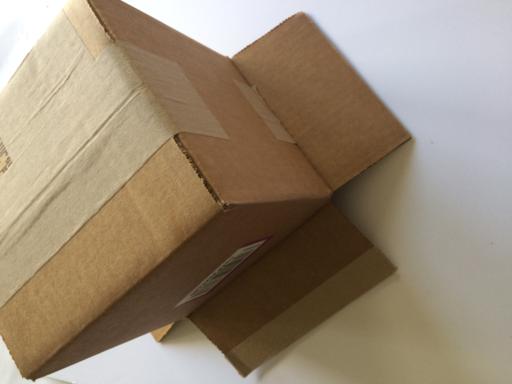
Waste category: cardboard